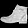
Label: Ankle boot